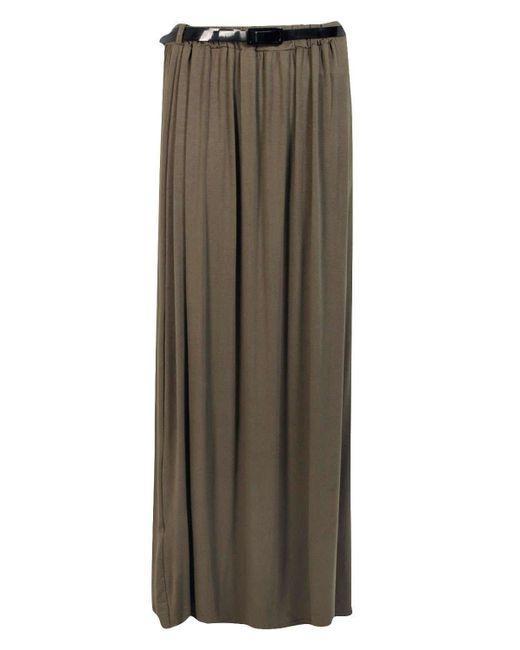
Olivgrüner Rock im Loose Fit aus Baumwolle